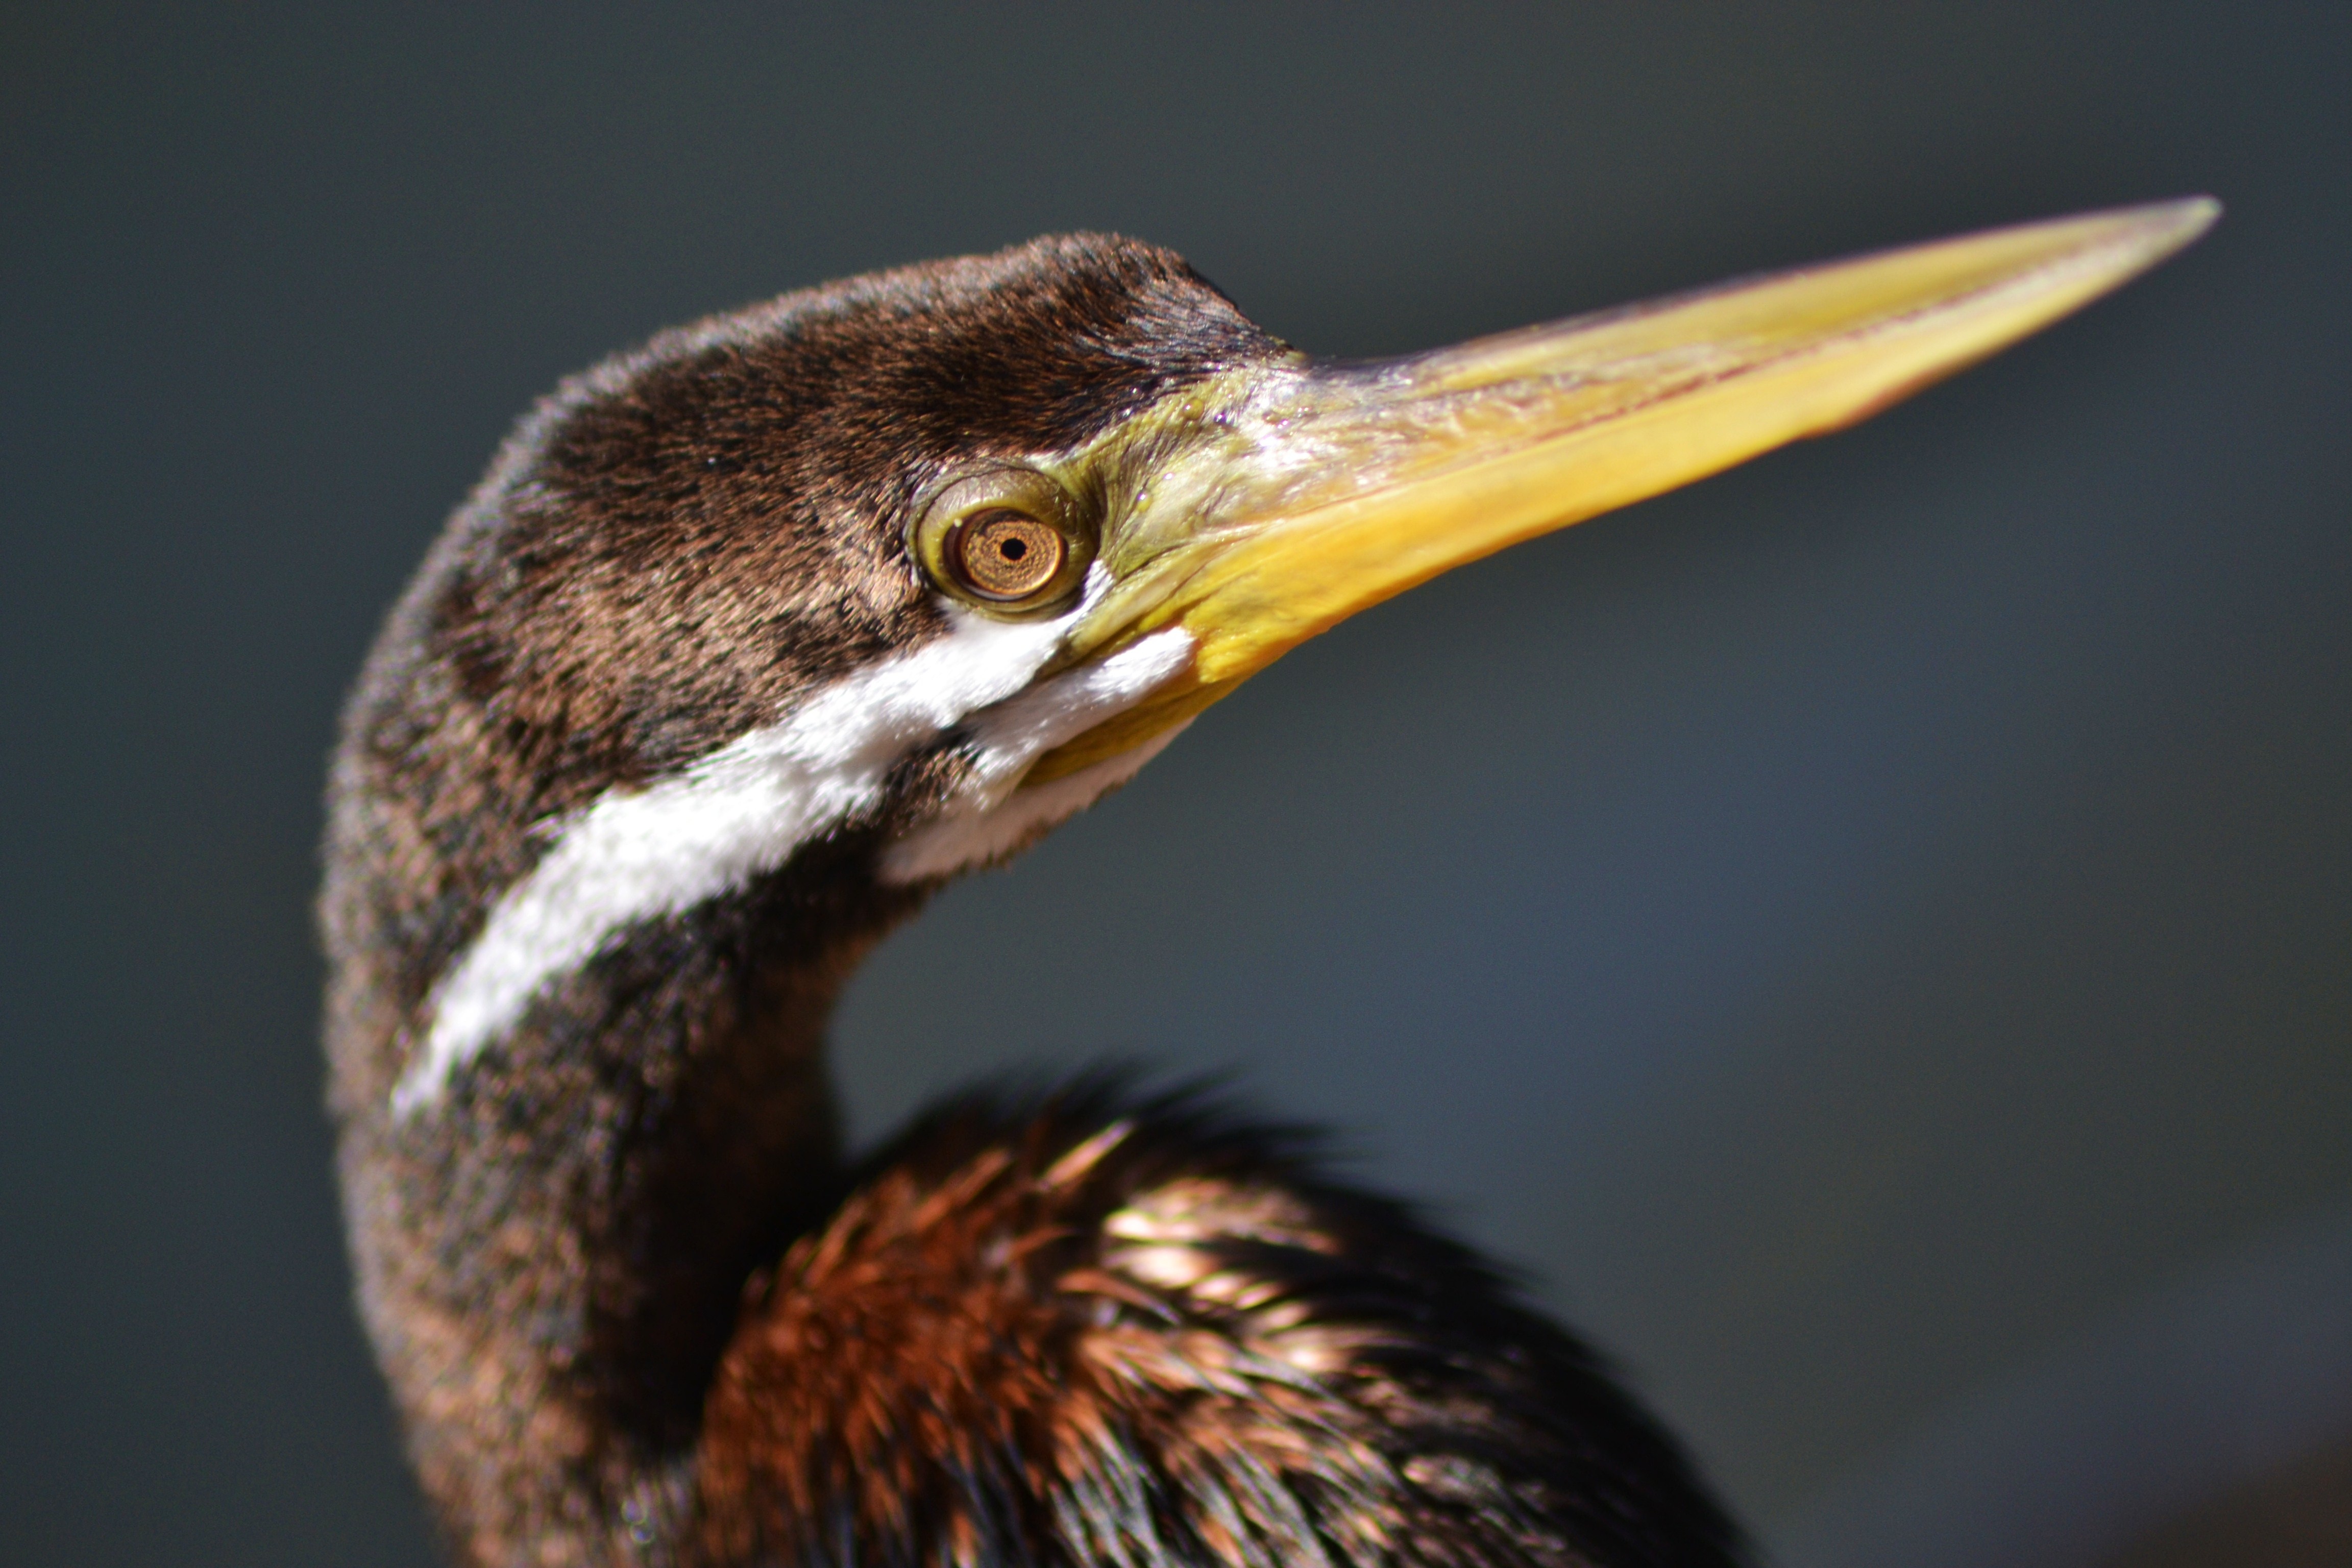
bird, wing, wildlife, beak, feather, fauna, plumage, close up, eye, vertebrate, water bird, macro photography